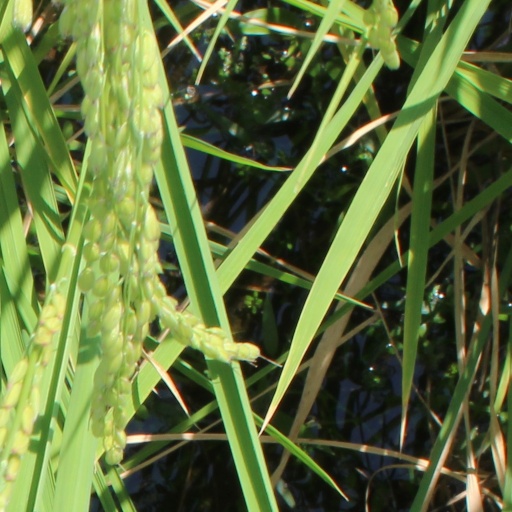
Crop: rice